Moors Valley Country Park

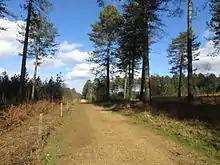
One of the waymarked trails at Moors Valley Country Park

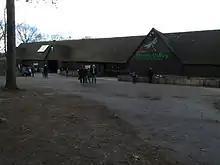
The visitors' centre

Moors Valley Country Park, officially Moors Valley Country Park and Forest, is a Country Park jointly managed by Dorset Council and Forestry England. It is situated in Ashley Heath, Dorset on the border with Hampshire, in the south of England.